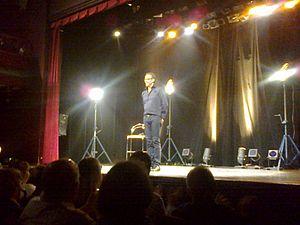
Julien Courbet en spectacle au théatre Trévise
Julien Courbet, né le 7 février 1965 à Eysines en Gironde, est un journaliste, animateur de radio et animateur-producteur de télévision français.